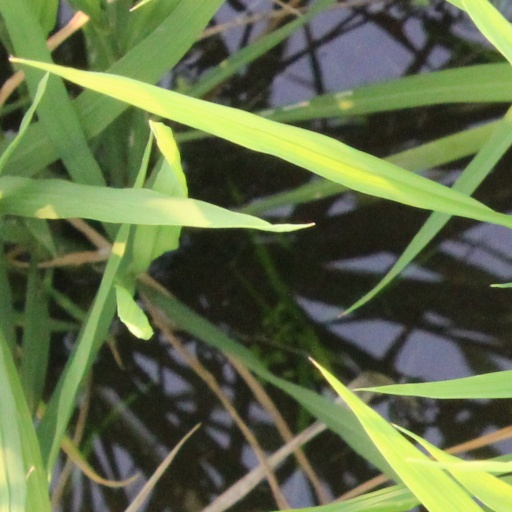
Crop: rice